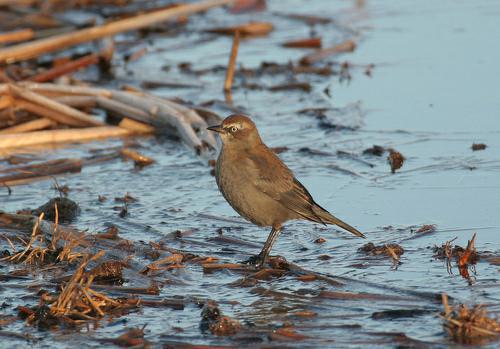
A photo of a rusty blackbird